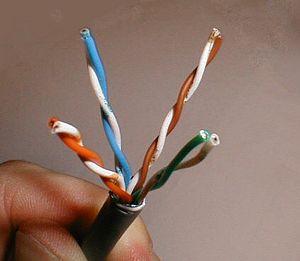
Description: Paires torsadées d'un câble réseau UTP. Source: photo prise par Christophe Jacquet en octobre 2000. © Christophe Jacquet, 2000. Licence:
Une paire torsadée est une ligne symétrique formée de deux fils conducteurs enroulés en hélice l’un autour de l’autre. Cette configuration a pour but principal de limiter la sensibilité aux interférences et la diaphonie dans les câbles multipaires.
L'alimentation électrique par câble Ethernet, permet de faire passer une tension de 48 V, en plus des données à 100 Mbit/s ou 1 Gbit/s. Cette technologie est définie par la norme IEEE 802.3af, appartenant au standard IEEE 802.3 ratifiée le 11 juin 2003 et publiée le 11 juillet 2003.